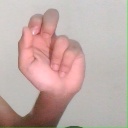
अक्षर: ढ